Ernest Eggiman House

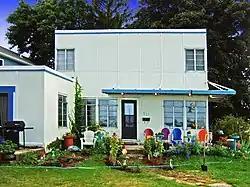
Ernest Eggiman House

The Ernest Eggiman House is a prefabricated house assembled in 1936 in Madison, Wisconsin. It was a product called the "Motohome" - an attempt to provide fast, inexpensive housing during the Great Depression. In 1994 it was added to the National Register of Historic Places as the only Motohome in Wisconsin.